Cendrillon (Julius Rudel recording)

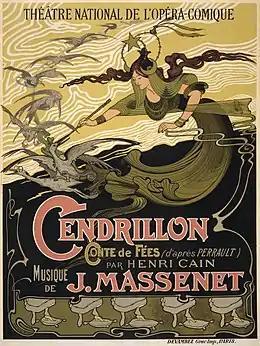
A poster advertising the première of "Cendrillon" in 1899

Richard Fairman included the album in a survey of the Massenet discography in "Gramophone"'s 2000 Awards issue. "Who could resist Frederica von Stade's ethereal Cinderella", he asked, "as she falls in love at the ball with the words, 'Vous êtes mon Prince Charmant!'?" Unlike his "Gramophone" colleagues, he found Ruth Welting's Fairy Godmother "a touch edgy", but he was at one with them in his bemusement that CBS had allotted Prince Charming to the "hard-pressed" tenor of Nicolai Gedda instead of the "elegant female pantomime boy" of Massenet's wishes. He approved Julius Rudel's conducting for resisting the temptation to lapse into an excess of sentimentality. The audio quality of the album he branded disquietingly boomy. The opera itself he thought good in parts, mocking its court scenes as pedestrian but acknowledging the "sprinkling of fairy dust over so much of the rest" as "pure magic".